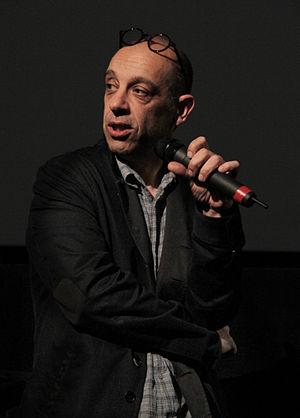
Bruno Delbonnel répondant aux questions des étudiants du ciné club Louis Lumière (Cinéma le Grand Action, Paris, juin 2012)
Bruno Delbonnel est un directeur de la photographie français, né en 1957 à Nancy.